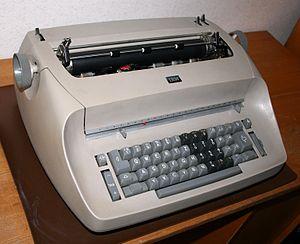
L'électricité existe depuis les débuts de l'univers qui est composé, selon des principes physiques, de « matière ». Son histoire vue par les hommes remonte aux débuts de l'humanité, car l'électricité est partout présente, très discrète la majorité du temps. Elle se manifeste parfois de manière très spectaculaire et brutale : par exemple sous forme d'éclairs associés au tonnerre et à des destructions.